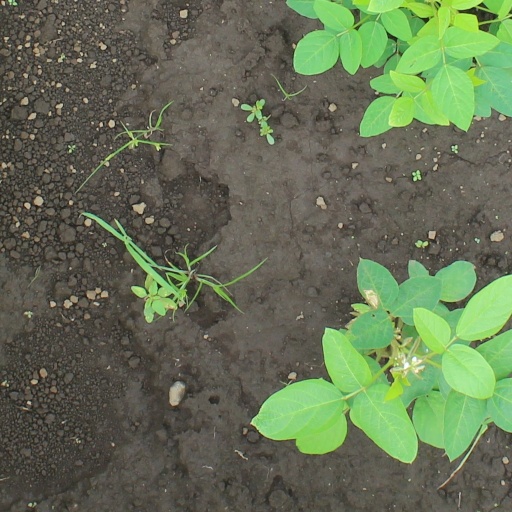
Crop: soybean